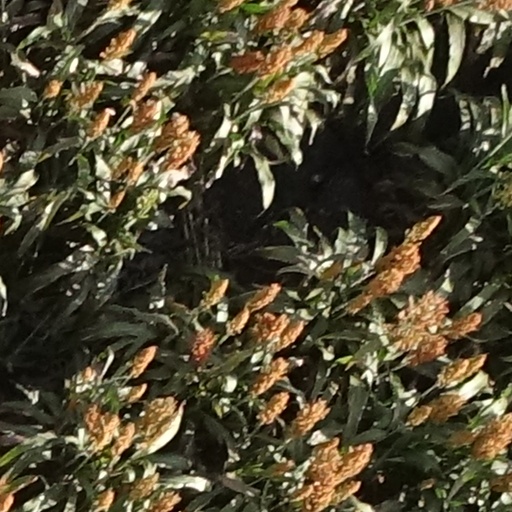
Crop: sorghum